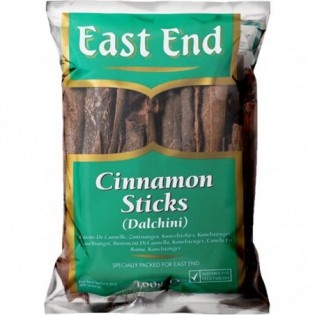
East End Cinnamon sticks 50 gms
Brand: Grocery Ind
Category: Food, Beverages & Tobacco > Food Items > Seasonings & Spices > Herbs & Spices